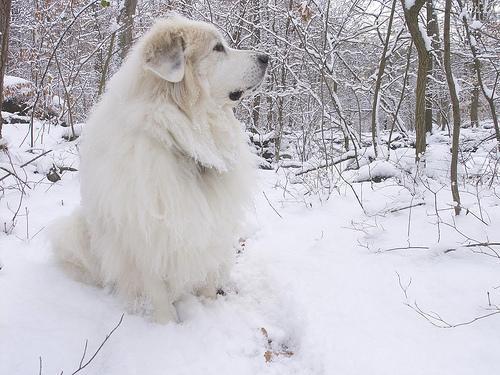
Great_Pyrenees